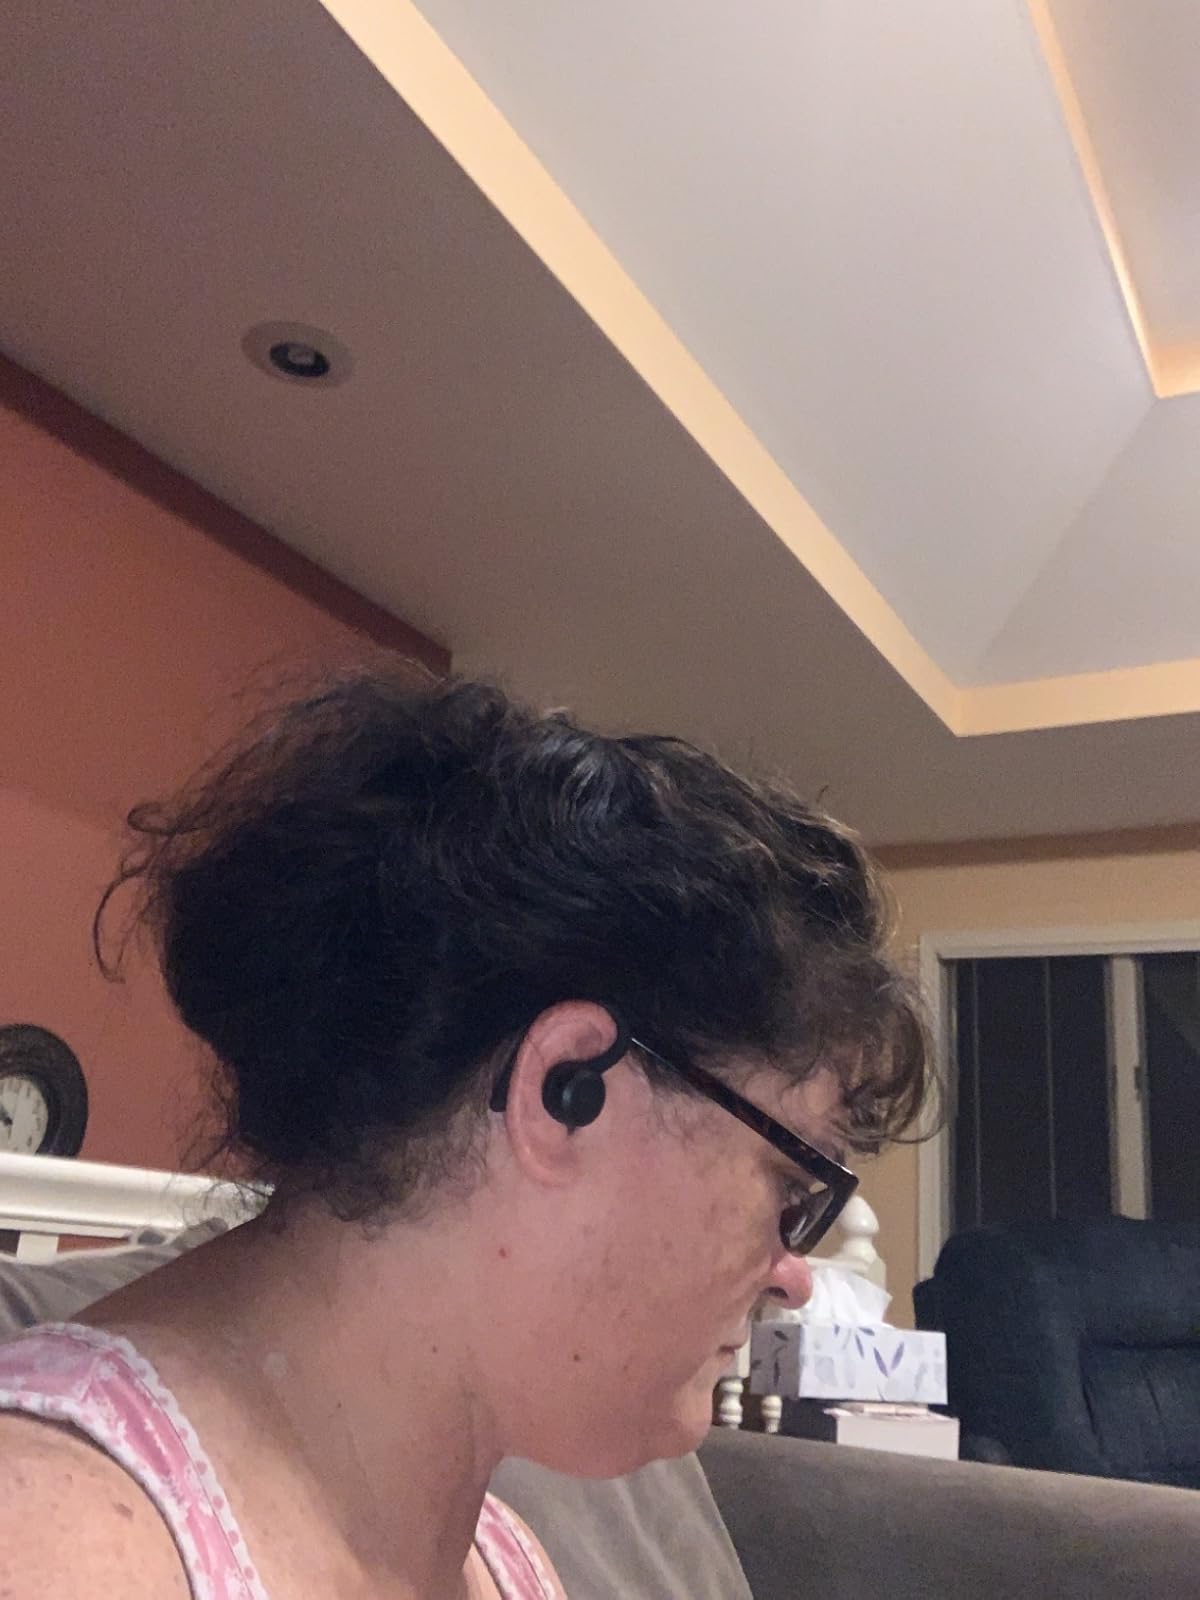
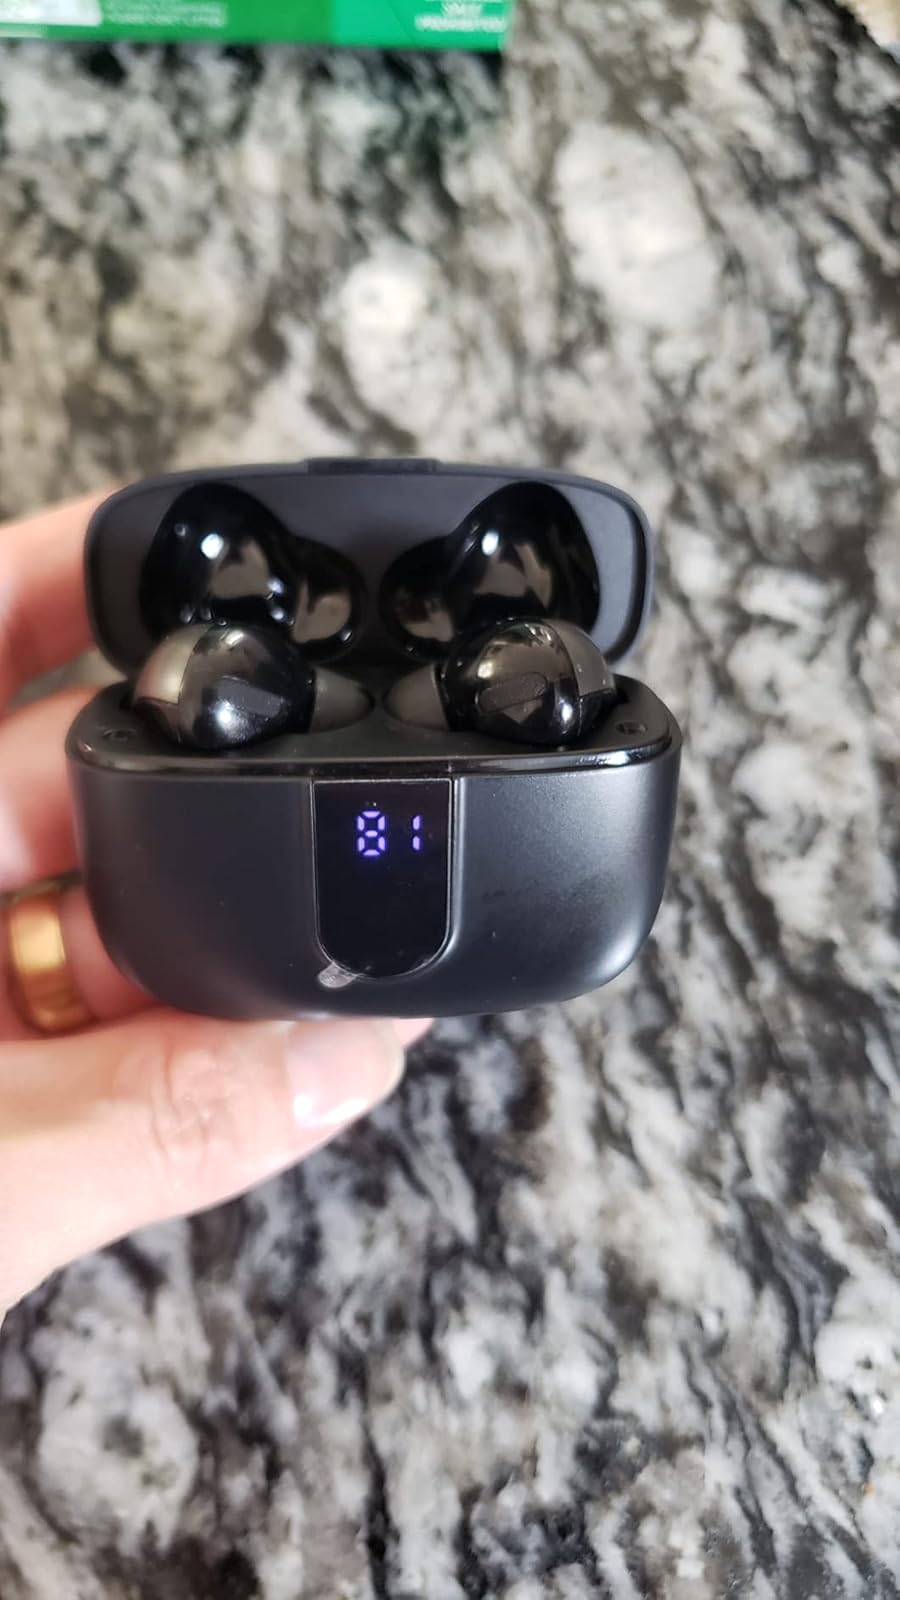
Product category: earbuds
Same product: no